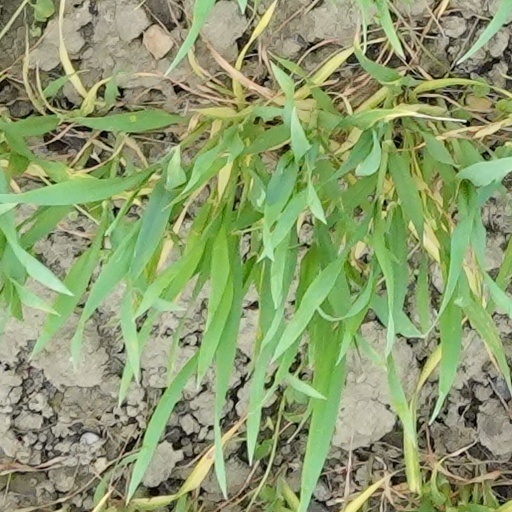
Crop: wheat